Quehanna Wild Area

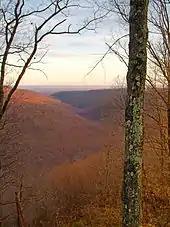
A deep, winding valley stretches to the level horizon under a blue sky. The lands is covered by red-tinged trees, and a few bare trees are in the foreground.

According to the DCNR, Quehanna Wild Area is for the public "to see, use and enjoy for such activities as hiking, hunting, and fishing". The main hiking trail on the Quehanna plateau is the Quehanna Trail, a loop trail that passes through the wild area and Moshannon and Elk State Forests. The main trailhead for most hikers is at Parker Dam State Park to the west of the wild area. From there the trail, which is blazed in orange, heads east to the southern part of Quehanna Wild Area, skirts Piper and the Boot Camp there, then turns north, crosses Wykoff Run and turns west again. After passing through Marion Brooks Natural Area, the trail leaves the wild area and completes the loop back at Parker Dam. The Quehanna Trail is considered a strenuous hike not just because of its length, but for its of changes in elevation. Two yellow-blazed connector trails add to the system, and there are many side trails and small trails off the Quehanna Highway. Most trails are open to cross-country skiing in the winter. According to the DCNR, the Quehanna Trail "passes through some of the most wild and beautiful country Pennsylvania has to offer".